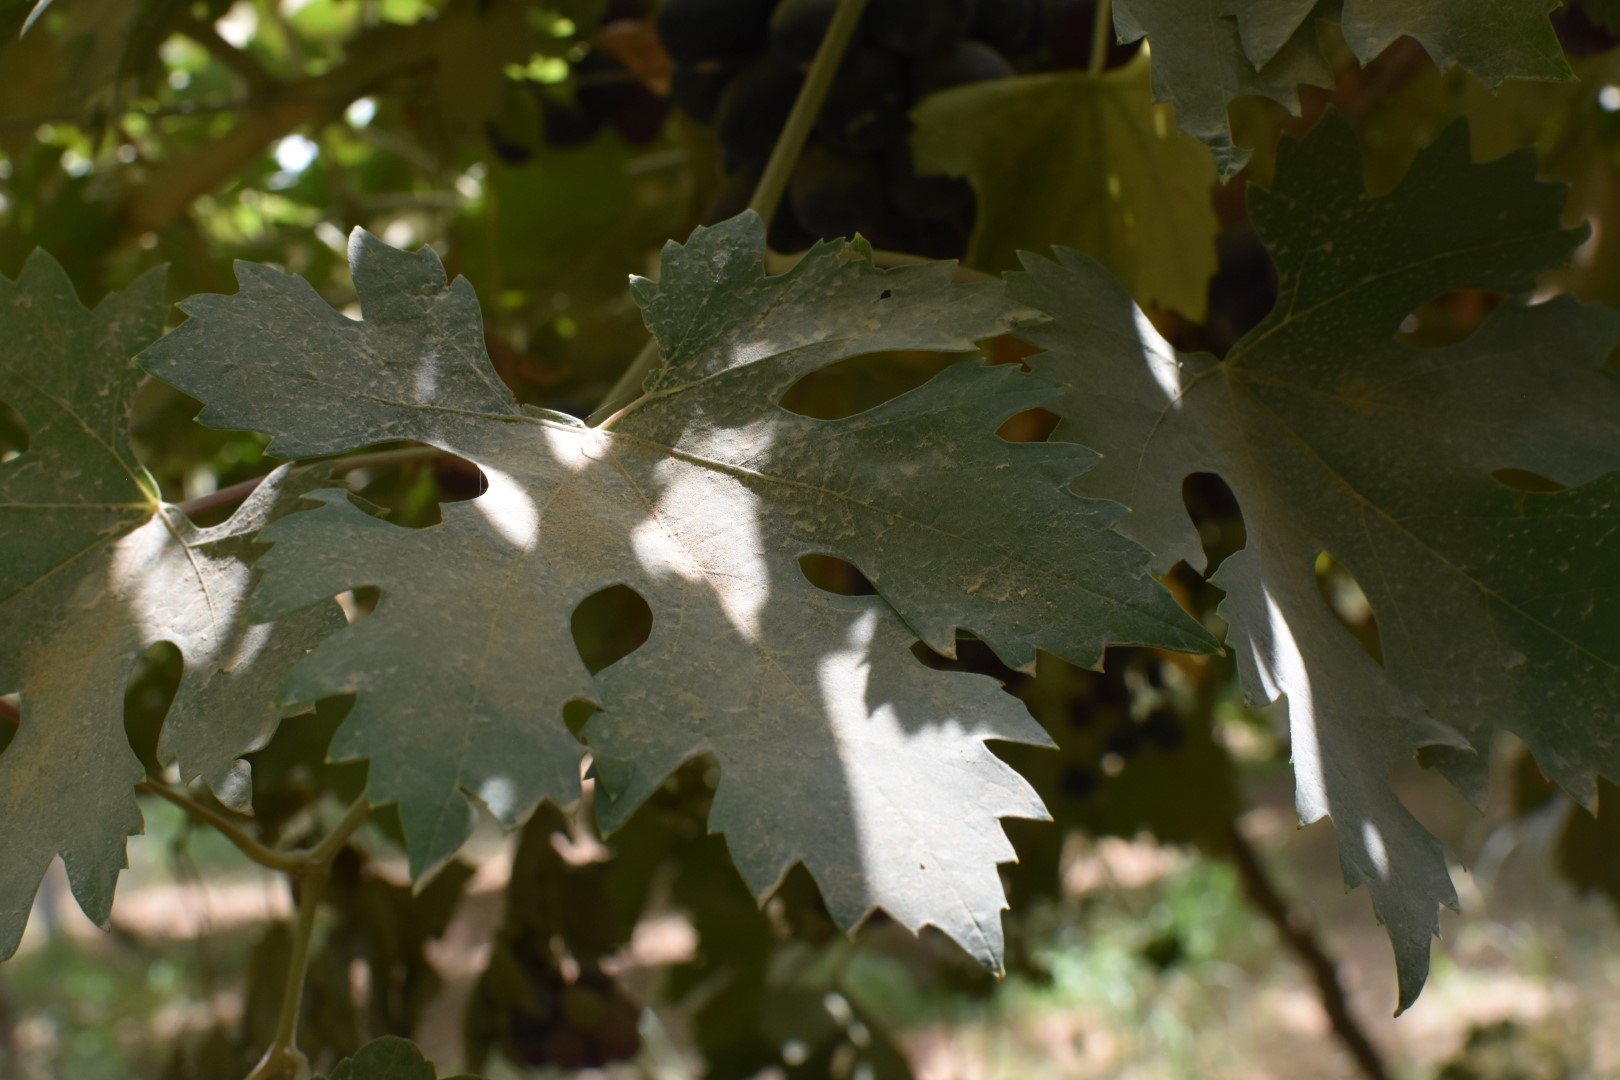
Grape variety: Riasi